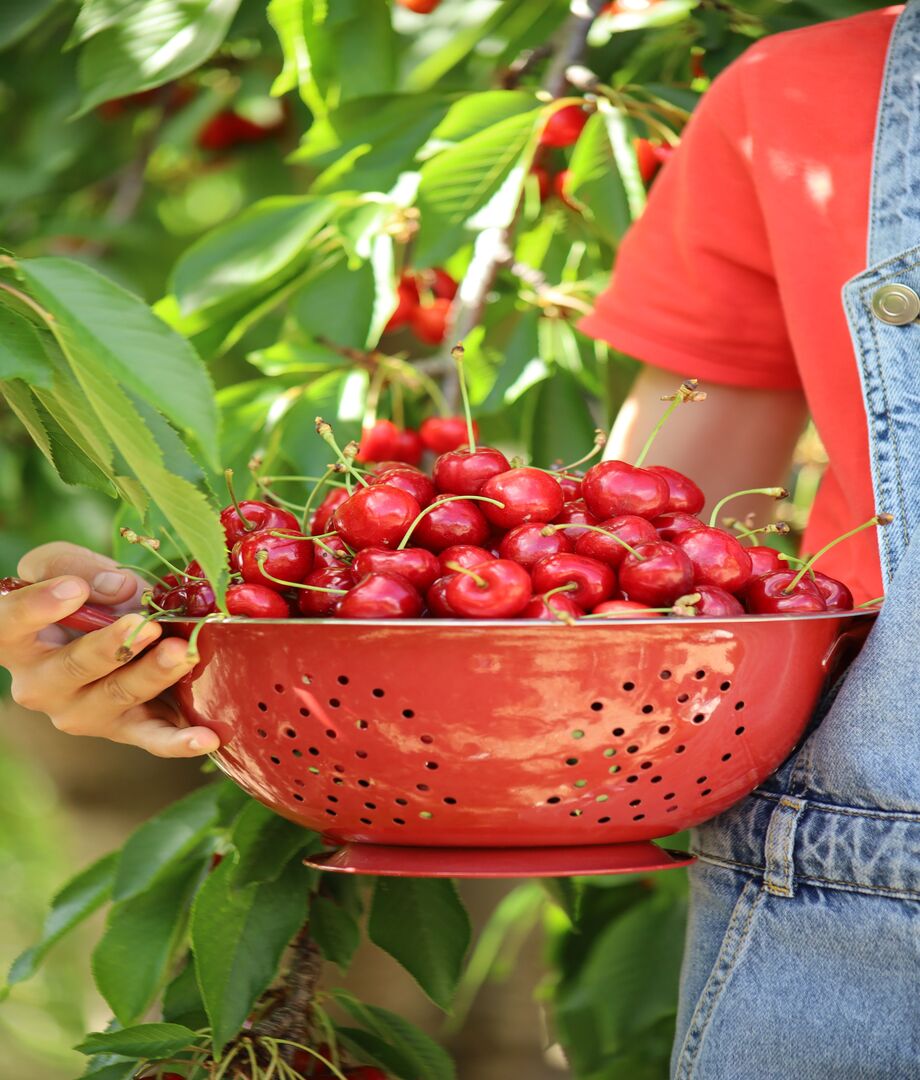
Label: cherry